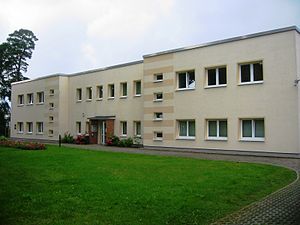
Amt Lubmin
Amtforvaltningen i Geschwister-Scholl-Straße i Lubmin
Amt Lubmin er et Amt i den nordlige del af Landkreis Vorpommern-Greifswald, i den tyske delstat Mecklenburg-Vorpommern. Amtet har ti kommuner og administrationen ligger i badebyen Lubmin.